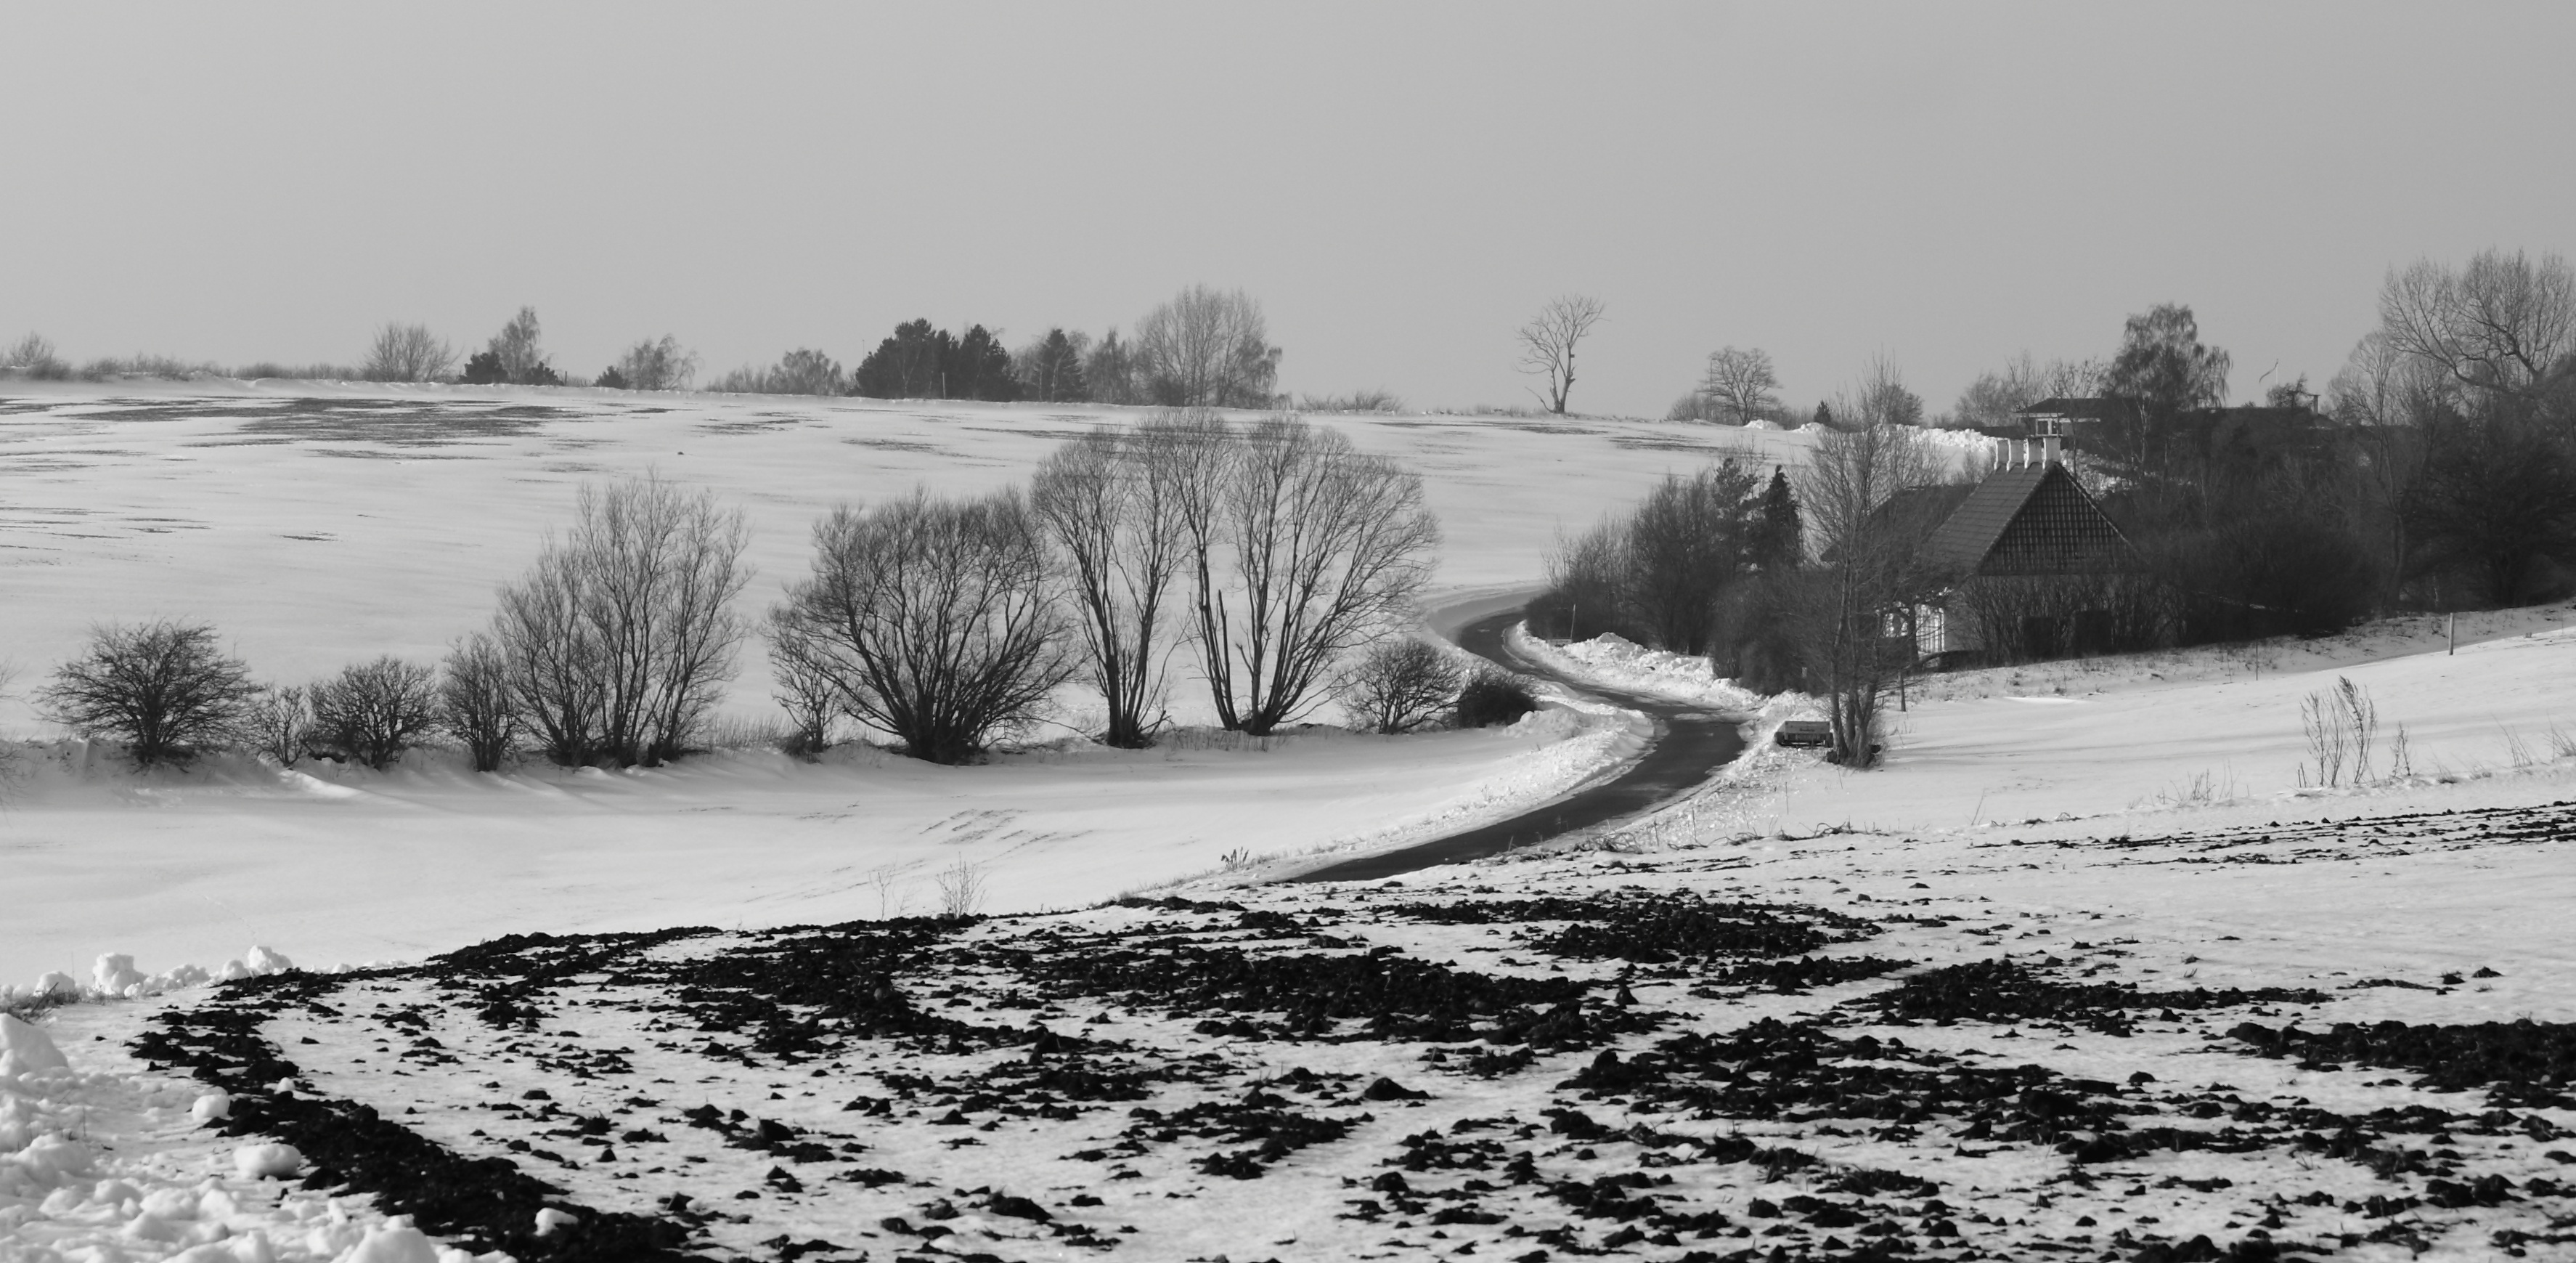
tree, snow, winter, black and white, photography, country, natural, weather, monochrome, season, trees, denmark, mark, freezing, rural area, monochrome photography, munkebo